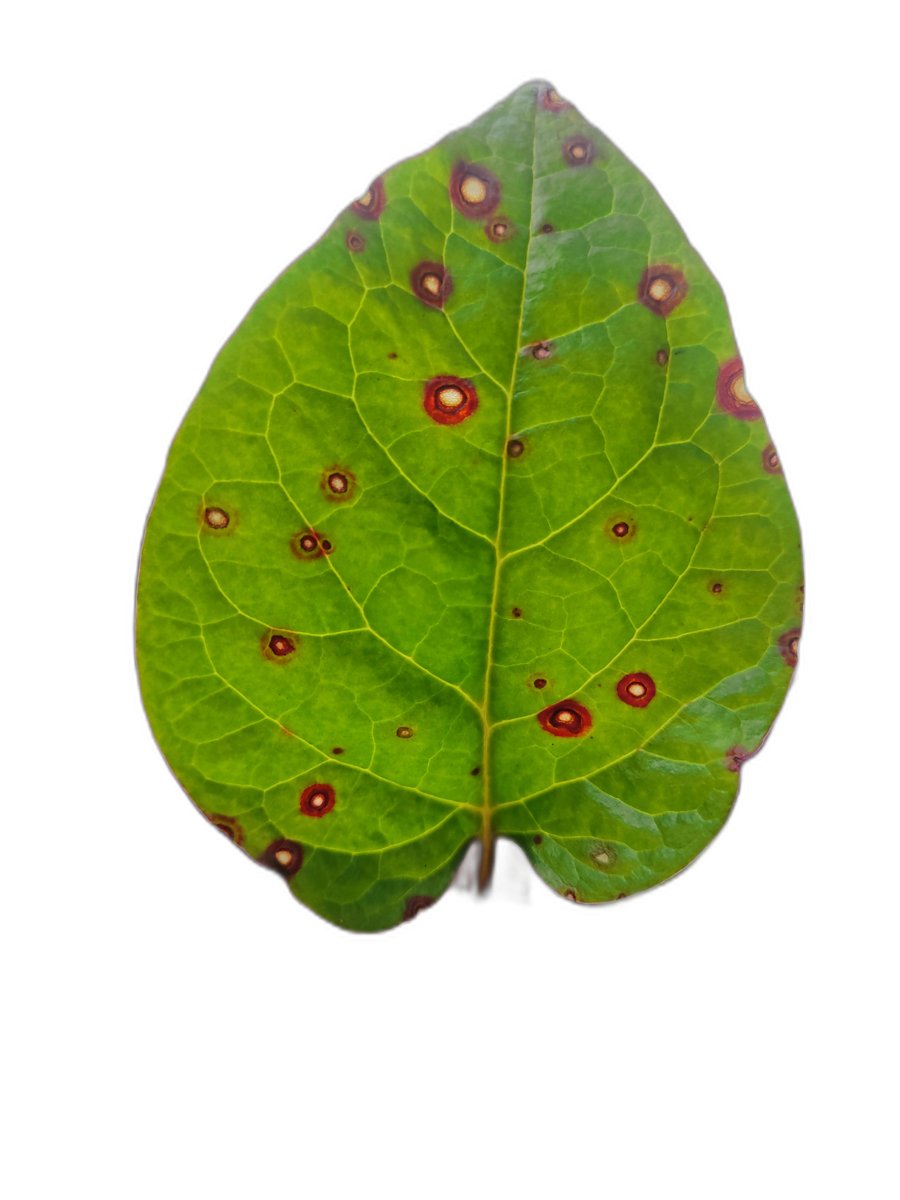
Label: Bacterial-Spot